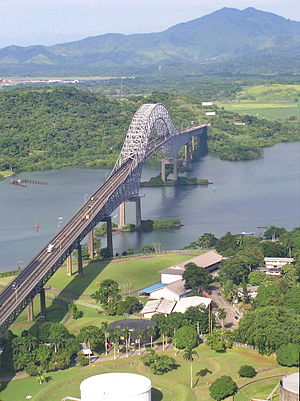
Panama City / Galleri
Panama City er hovedstad i Panama, og er med sine 699.000 indbyggere den største by i landet. Den blev grundlagt i 1519 af spanierne og blev takket være sin geografiske placering ved Panama-landtangen hurtigt en betydelig by. Byen begyndte dog først at vokse efter bygningen af Panamakanalen.